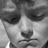
Emotion: sad